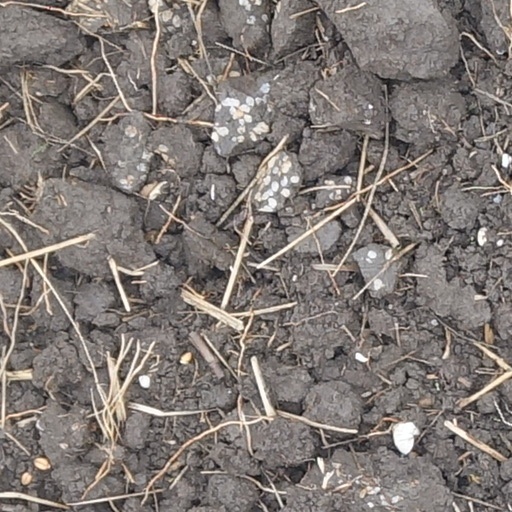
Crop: wheat